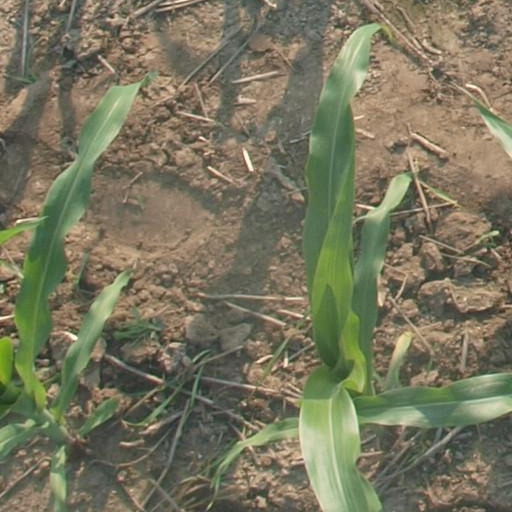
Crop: maize; corn